Ted Luscombe

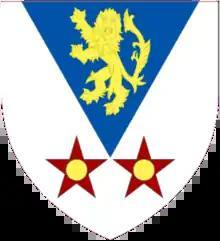
Shield of arms

Lawrence Edward Luscombe OStJ (10 November 1924 – 3 May 2022) was a British Anglican bishop and author. He was Bishop of Brechin from 1975 to 1990 and primus of the Scottish Episcopal Church from 1985 to 1990.